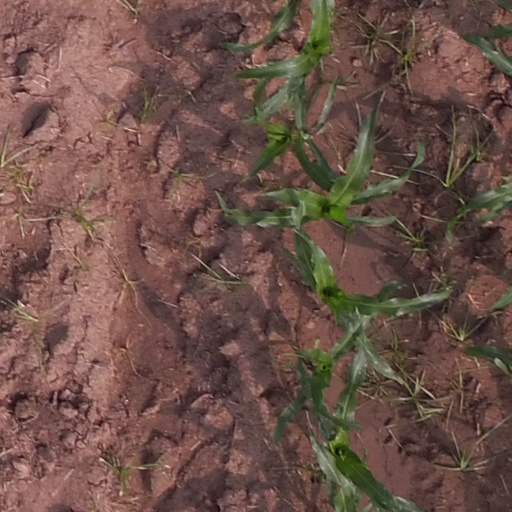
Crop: maize; corn